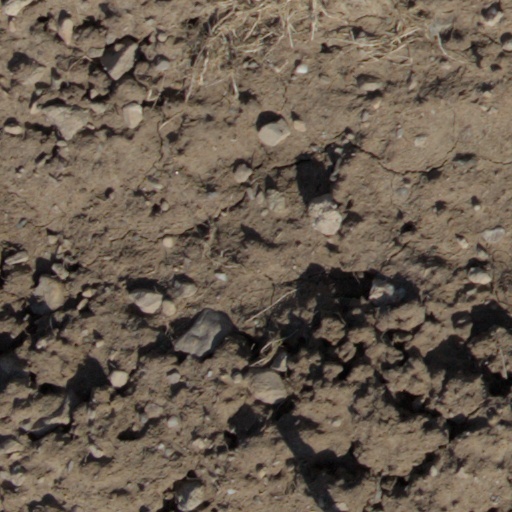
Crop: wheat